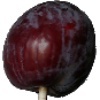
Label: Plum 1